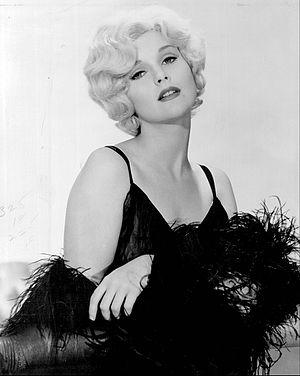
Carol Lynley est une actrice américaine née le 13 février 1942 à New York et morte le 3 septembre 2019 à Pacific Palisades.